The Sun Also Rises (2007 film)

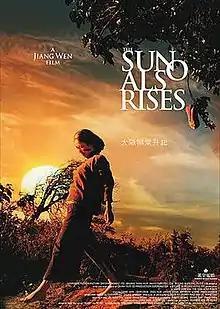
Poster for "The Sun Also Rises"

The Sun Also Rises is a 2007 Chinese film directed, produced and co-written by Jiang Wen. It stars Joan Chen, Anthony Wong, Jaycee Chan, and Jiang himself. This movie is the polyptych of interconnected stories in different time-zones, shifting between a Yunnan village, a campus, and the Gobi Desert.